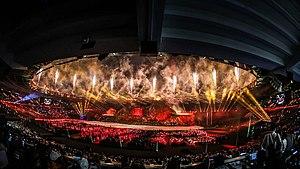
Les Jeux asiatiques de 2018 constituent la 18ᵉ édition des Jeux asiatiques, une compétition multisports qui a eu lieu en Indonésie du 18 août au 2 septembre 2018. 40 sports et disciplines ont été représentés. Avec 11 720 sportifs participants, c'est le deuxième plus gros évènement multisports existant, après les Jeux olympiques.